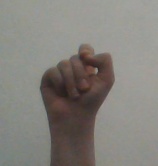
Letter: fa